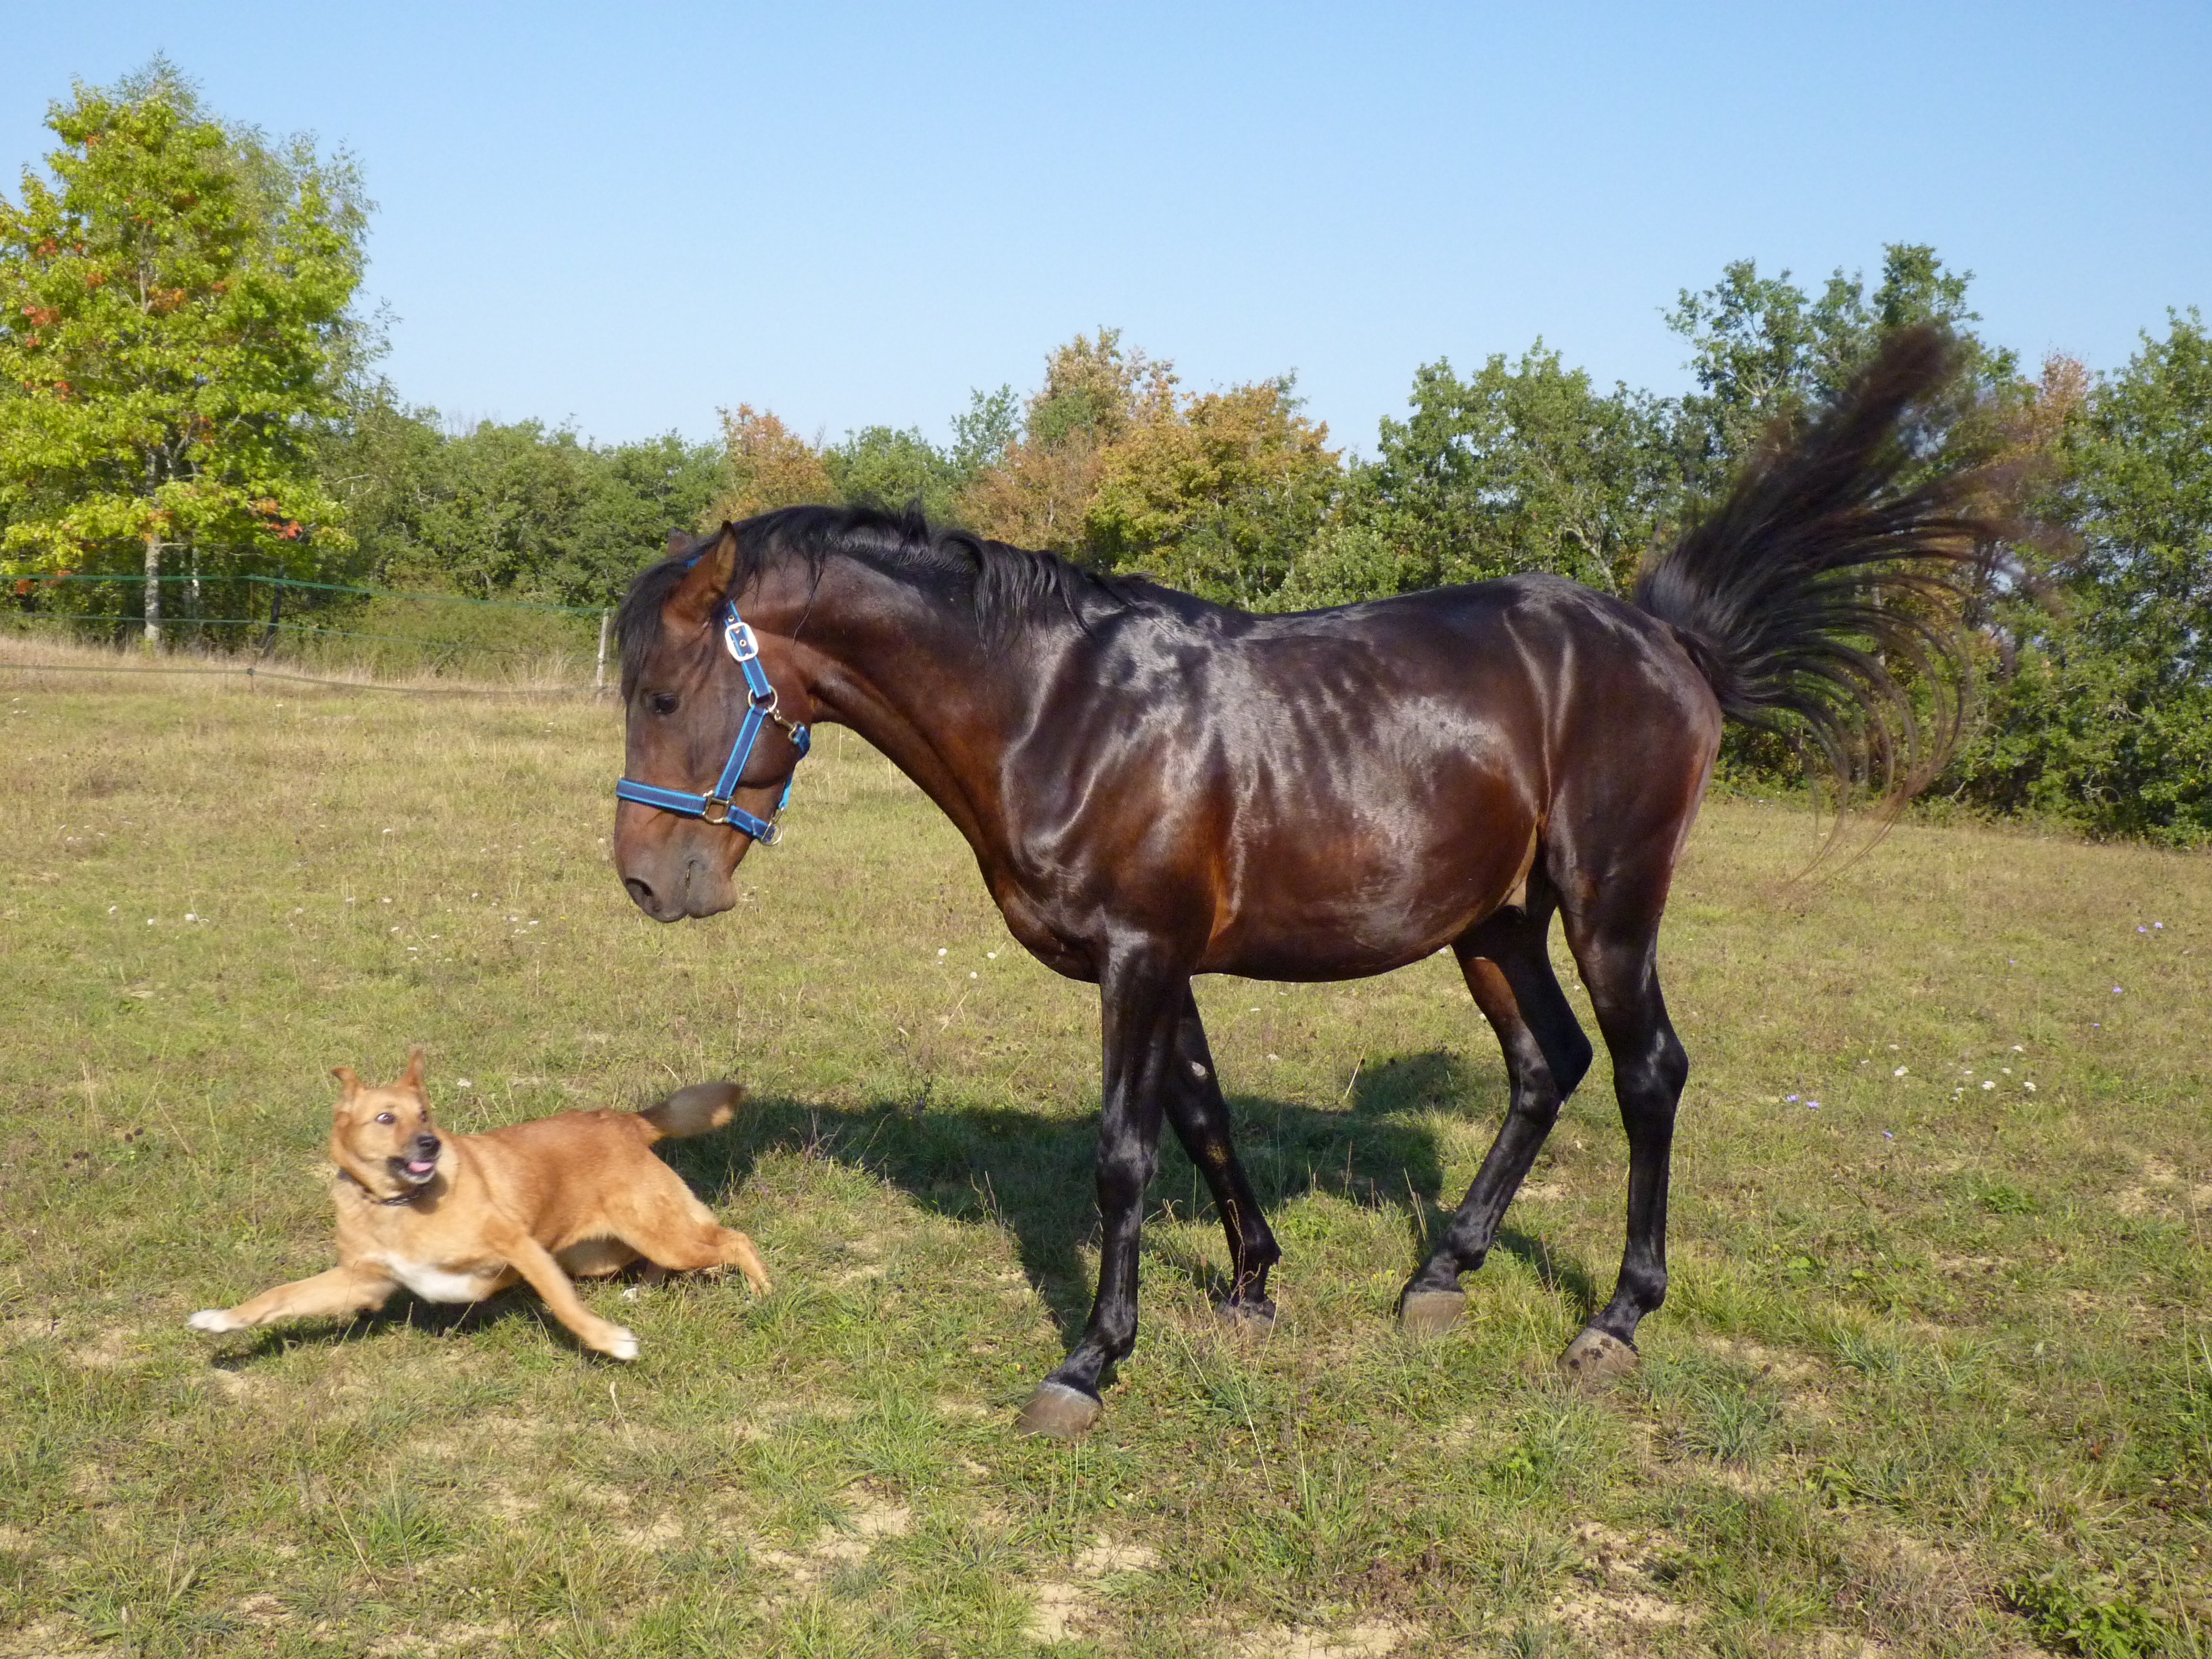
game, dog, pasture, grazing, horse, rein, mammal, stallion, mane, equine, horses, vertebrate, mare, standard, pure arab blood, horse breeding, foal, colt, pack animal, trail riding, horse like mammal, mustang horse, horse harness